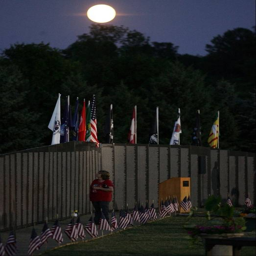
photo , a visitor looks at the names .